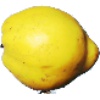
Label: quince